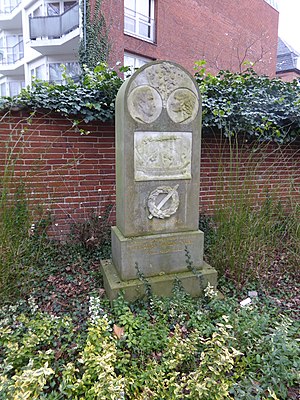
Christian Tuxen Falbe
Christian Tuxen Falbes grav på Holmens Kirkegård.
Christian Tuxen Falbe var en dansk søofficer, arkæolog og numismatiker. Han var søn af kaptajn i søetaten og inspektør ved Øresunds Toldkammer Ulrik Anton Falbe og far til diplomaten Christian Frederik Falbe. Han var Danmarks første fotograf.